Artjom Savitski

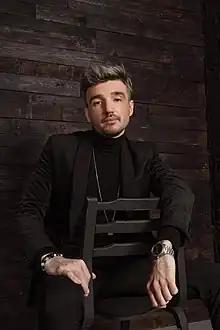
Artjom Savitski

Artjom Savitski (born 27 January 1992) is an Estonian singer and audio technician.